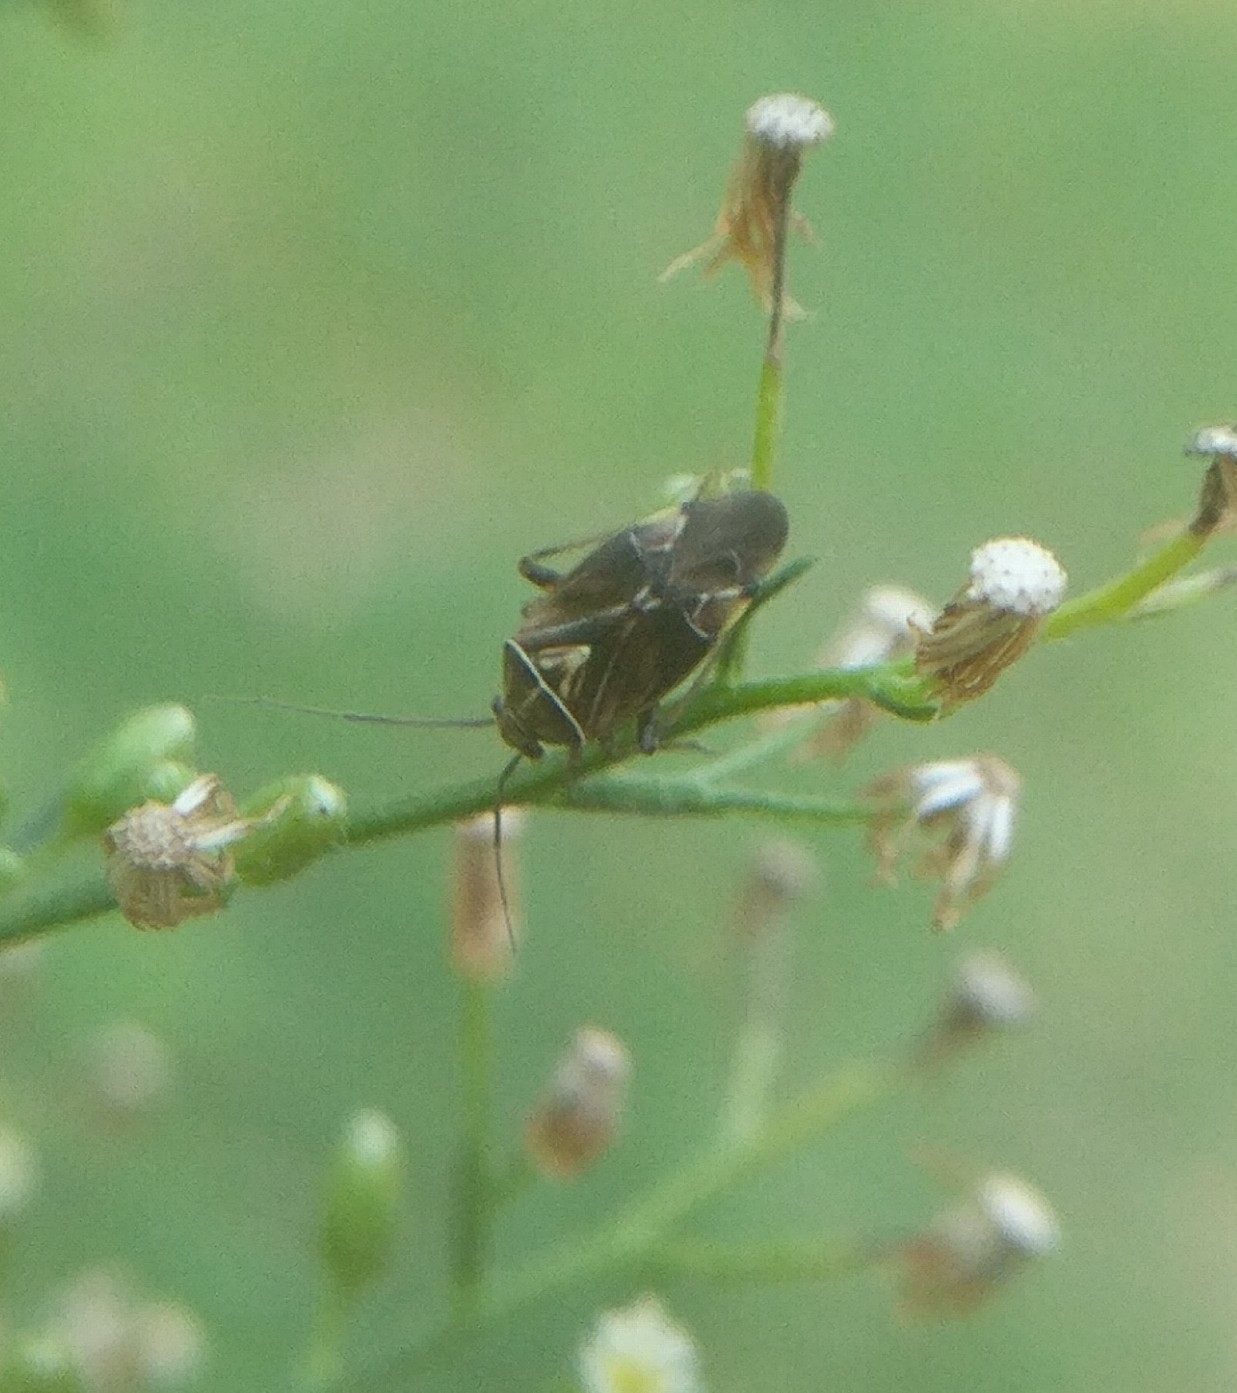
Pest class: lygus_bug